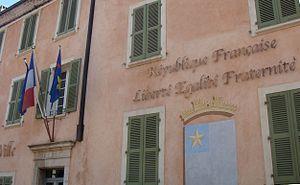
Carcès (Var)